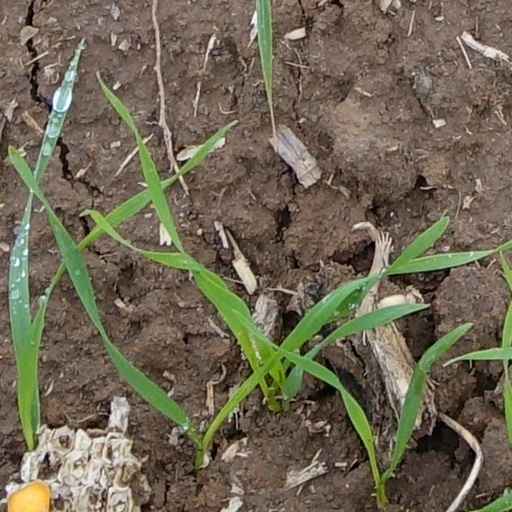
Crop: wheat